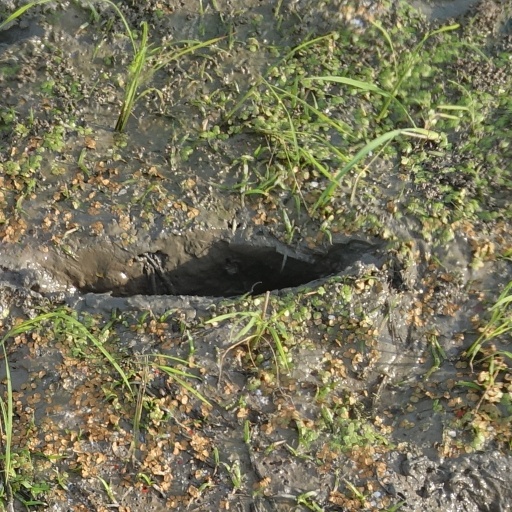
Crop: rice